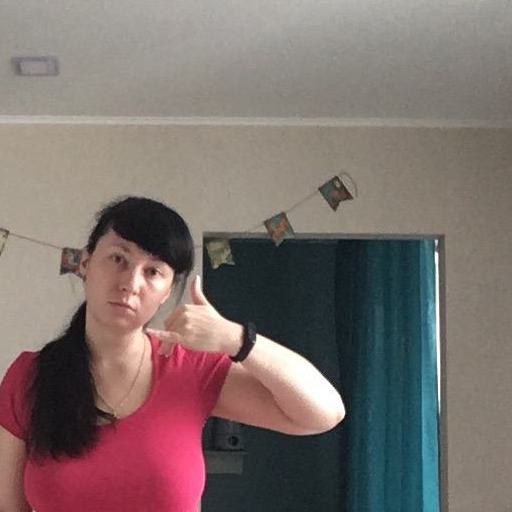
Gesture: call